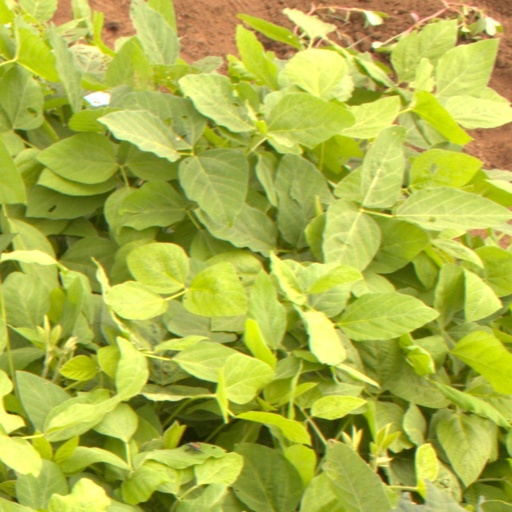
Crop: soybean